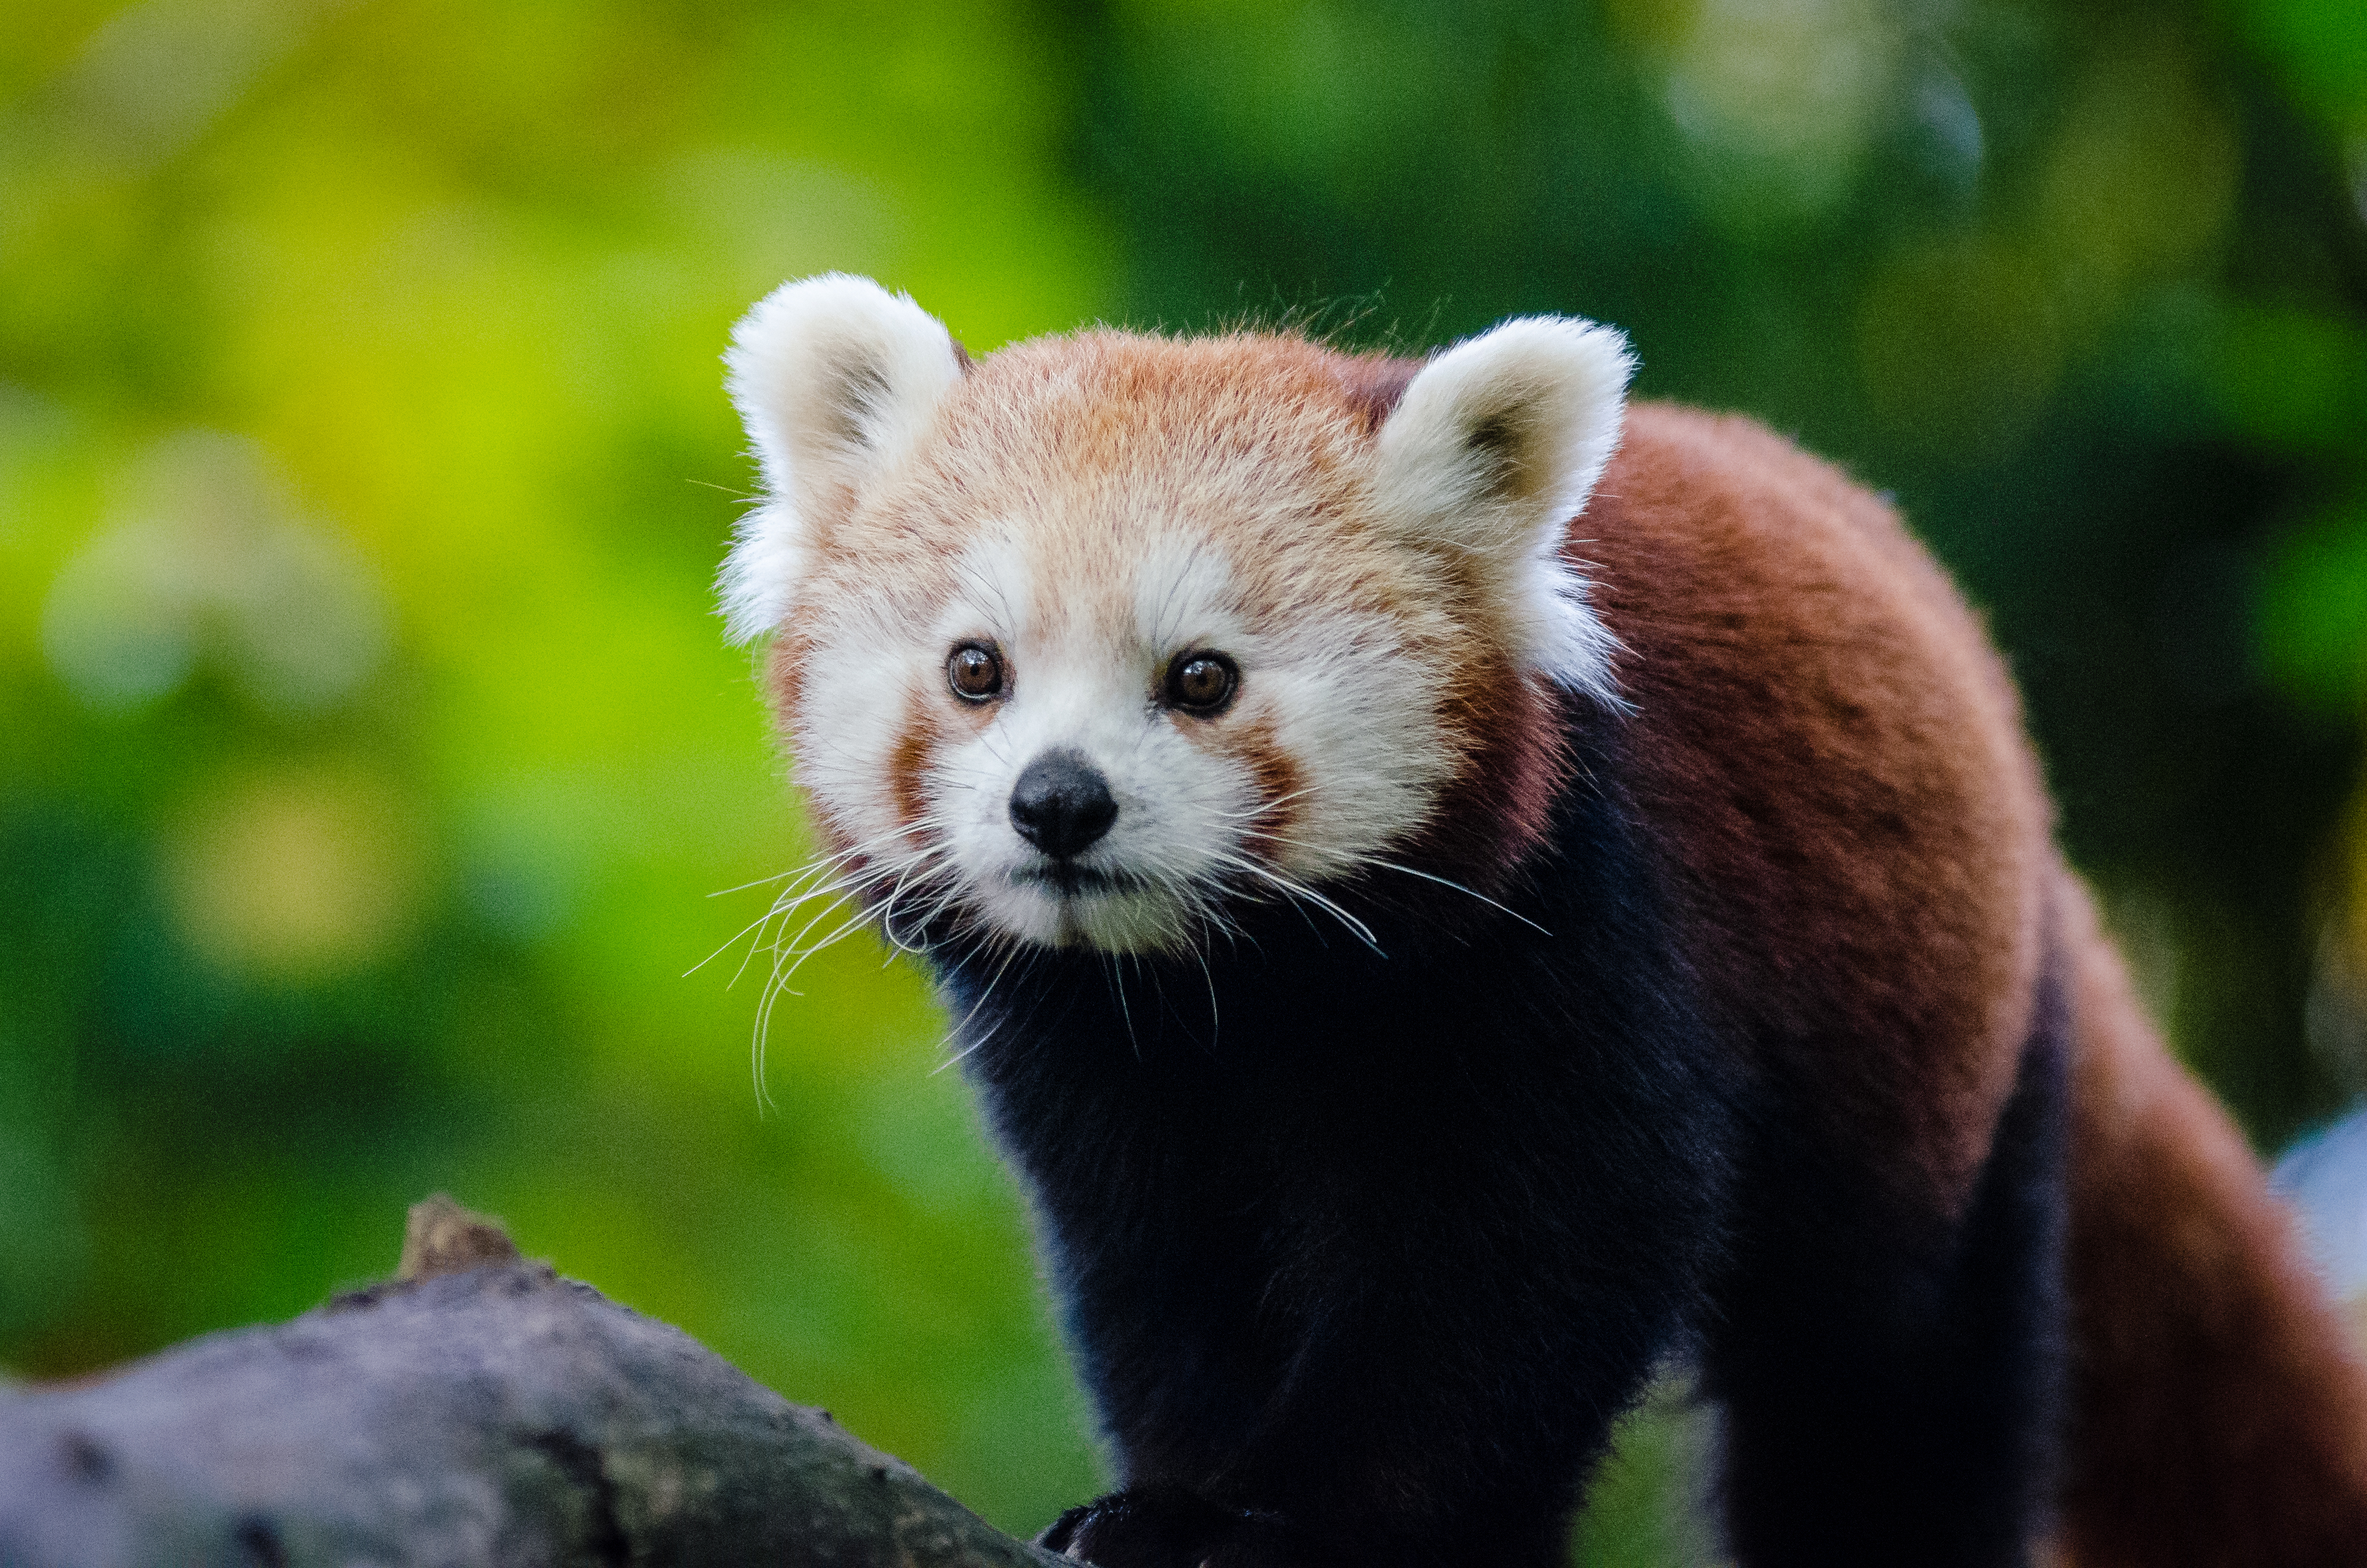
tree, nature, bokeh, vintage, sweet, rain, fall, feet, wet, animal, cute, female, wildlife, zoo, fur, orange, young, green, high, red, foot, autumn, mammal, nikon, fauna, red panda, panda, 2015, face, nose, paw, tail, animals, ears, endangered, vertebrate, germany, deutschland, herbst, natur, paws, tier, iso, ss, fell, regen, grn, gesicht, baum, adorable, bamboo, d7000, roter, kleiner, niedlich, sues, suess, species, bedrohte, tierart, tierpark, weiblich, jungtier, jung, ohren, schwanz, nase, bedroht, ailurus, fulgens, mozilla, firefox, moist, feucht, carnivoran, dog breed group